Contra dance

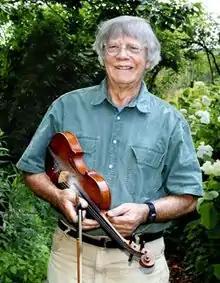
Caller and musician Dudley Laufman, a significant figure in the contra dance revival of the mid-20th century

Almost all contra dances are danced to live music. The music played includes, but is not limited to, Irish, Scottish, old-time, bluegrass and French-Canadian folk tunes. The fiddle is considered the core instrument, though other stringed instruments can be used, such as the guitar, banjo, bass and mandolin, as well as the piano, accordion, flute, clarinet and more. Techno contra dances are done to techno music, typically accompanied by DJ lighting. Music in a dance can consist of a single tune or a medley of tunes, and key changes during the course of a dance are common.